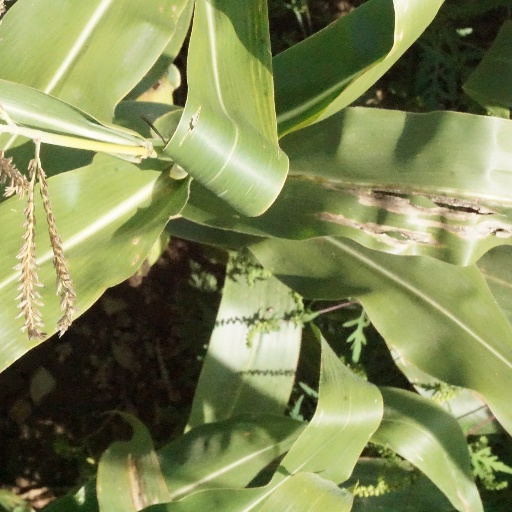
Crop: maize; corn